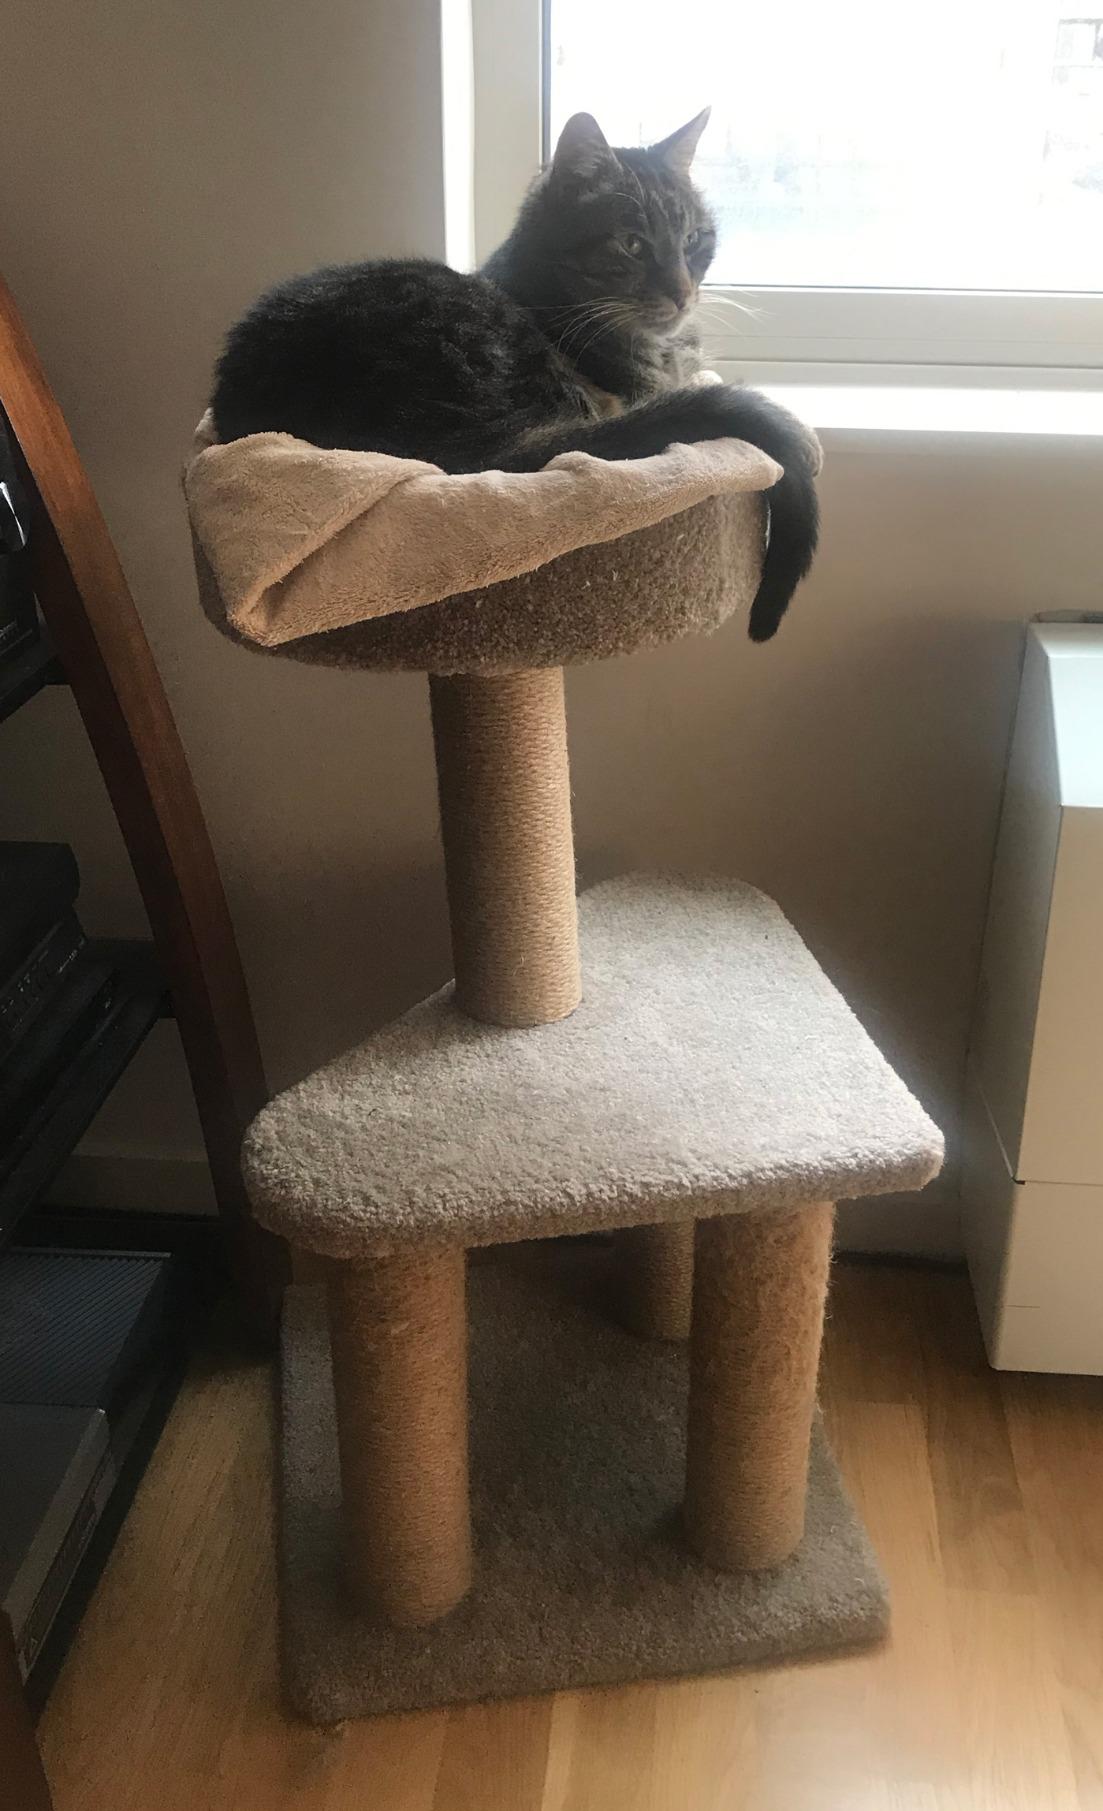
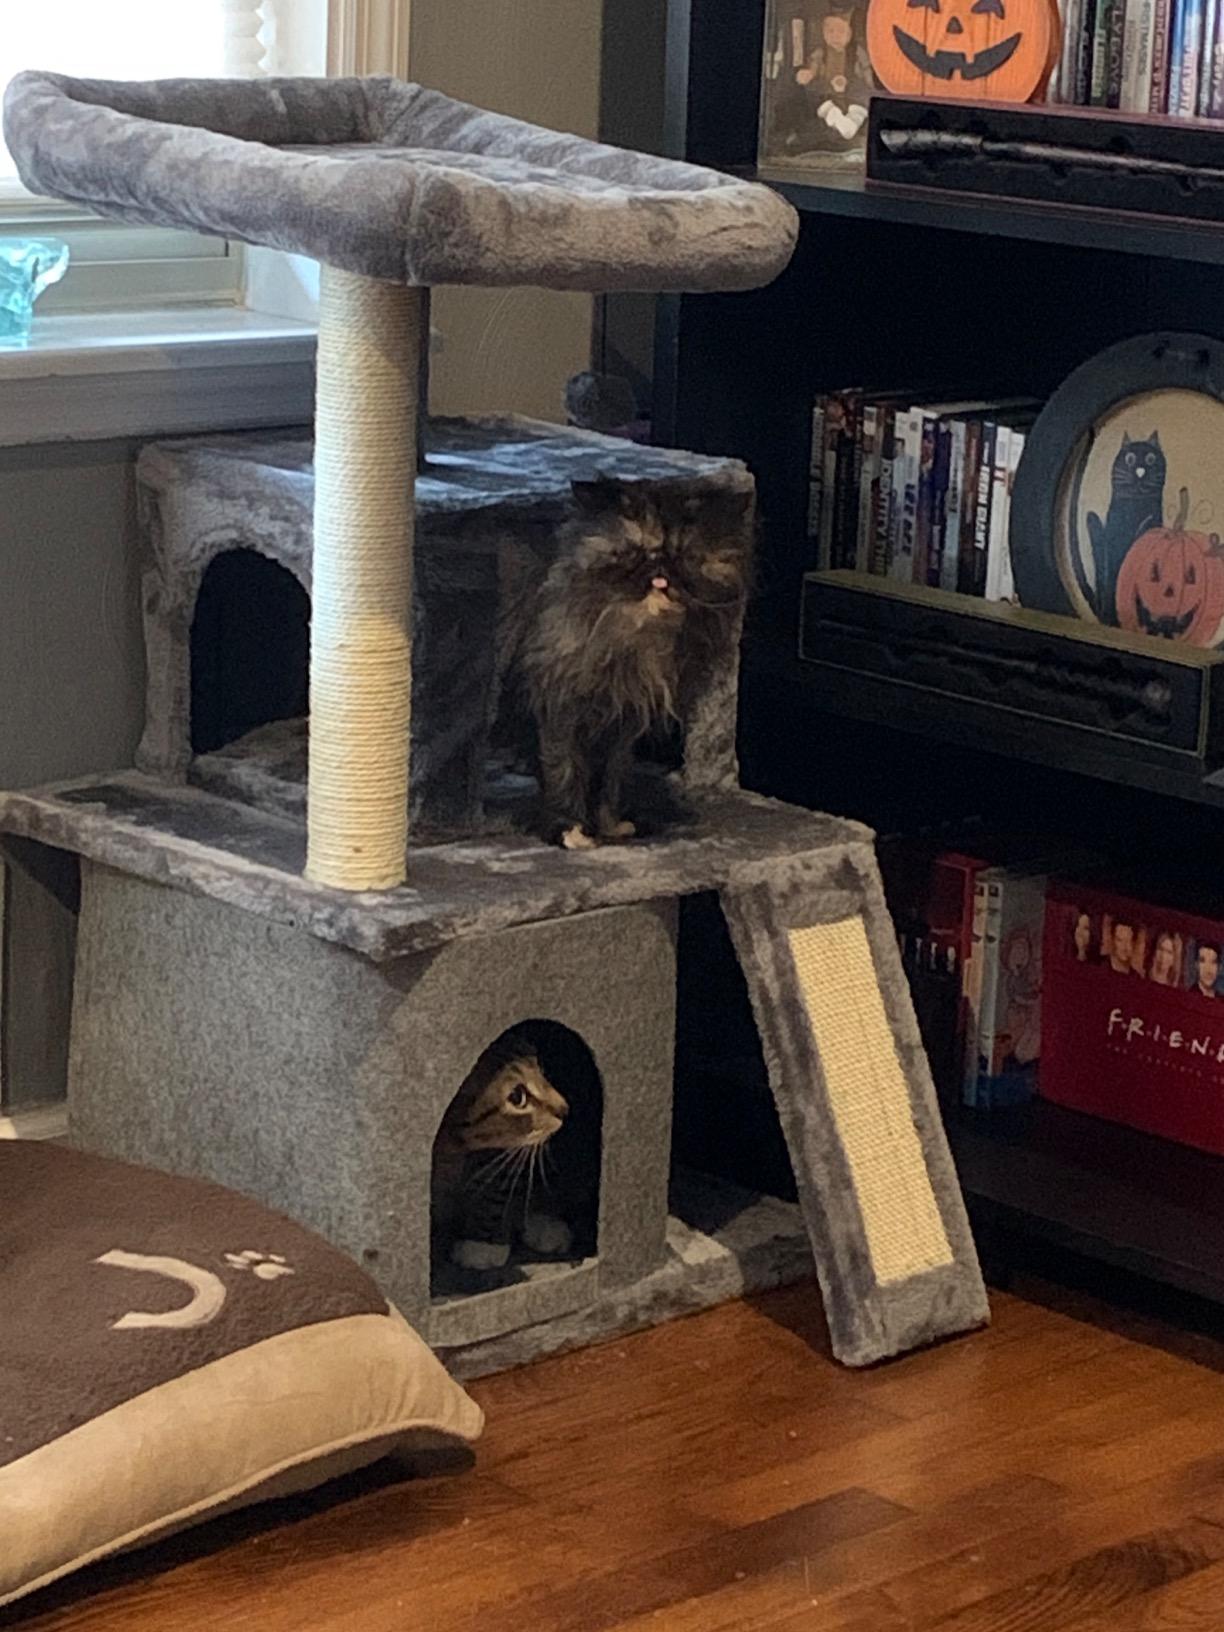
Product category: items_cat tree
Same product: no